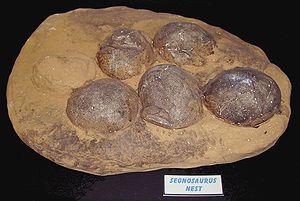
Segnosaurus est un genre éteint de dinosaures théropodes bipèdes de la famille des thérizinosauridés qui a vécu au Crétacé supérieur dans l'actuelle Mongolie.
Cette liste des musées du Dorset, Angleterre contient des musées qui sont définis dans ce contexte comme des institutions qui recueillent et soignent des objets d'intérêt culturel, artistique, scientifique ou historique. leurs collections ou expositions connexes disponibles pour la consultation publique. Sont également inclus les galeries d'art à but non lucratif et les galeries d'art universitaires. Les musées virtuels ne sont pas inclus.